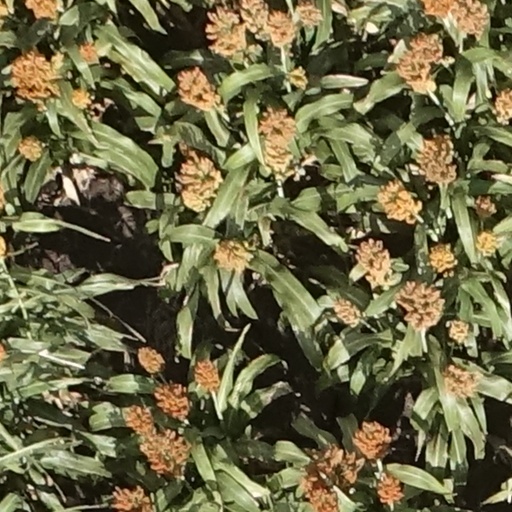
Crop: sorghum